Season (film)

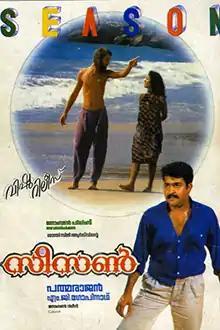
Poster

Season is a 1989 Indian Malayalam-language action thriller film written and directed by Padmarajan. It stars Mohanlal and Gavin Packard. The story is set at Kovalam beach in Kerala and Poojappura Central Prison, Thiruvananthapuram. The score was composed by Ilaiyaraaja.